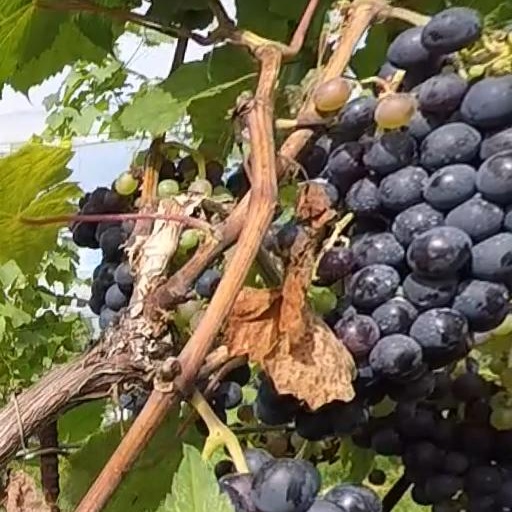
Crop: grape